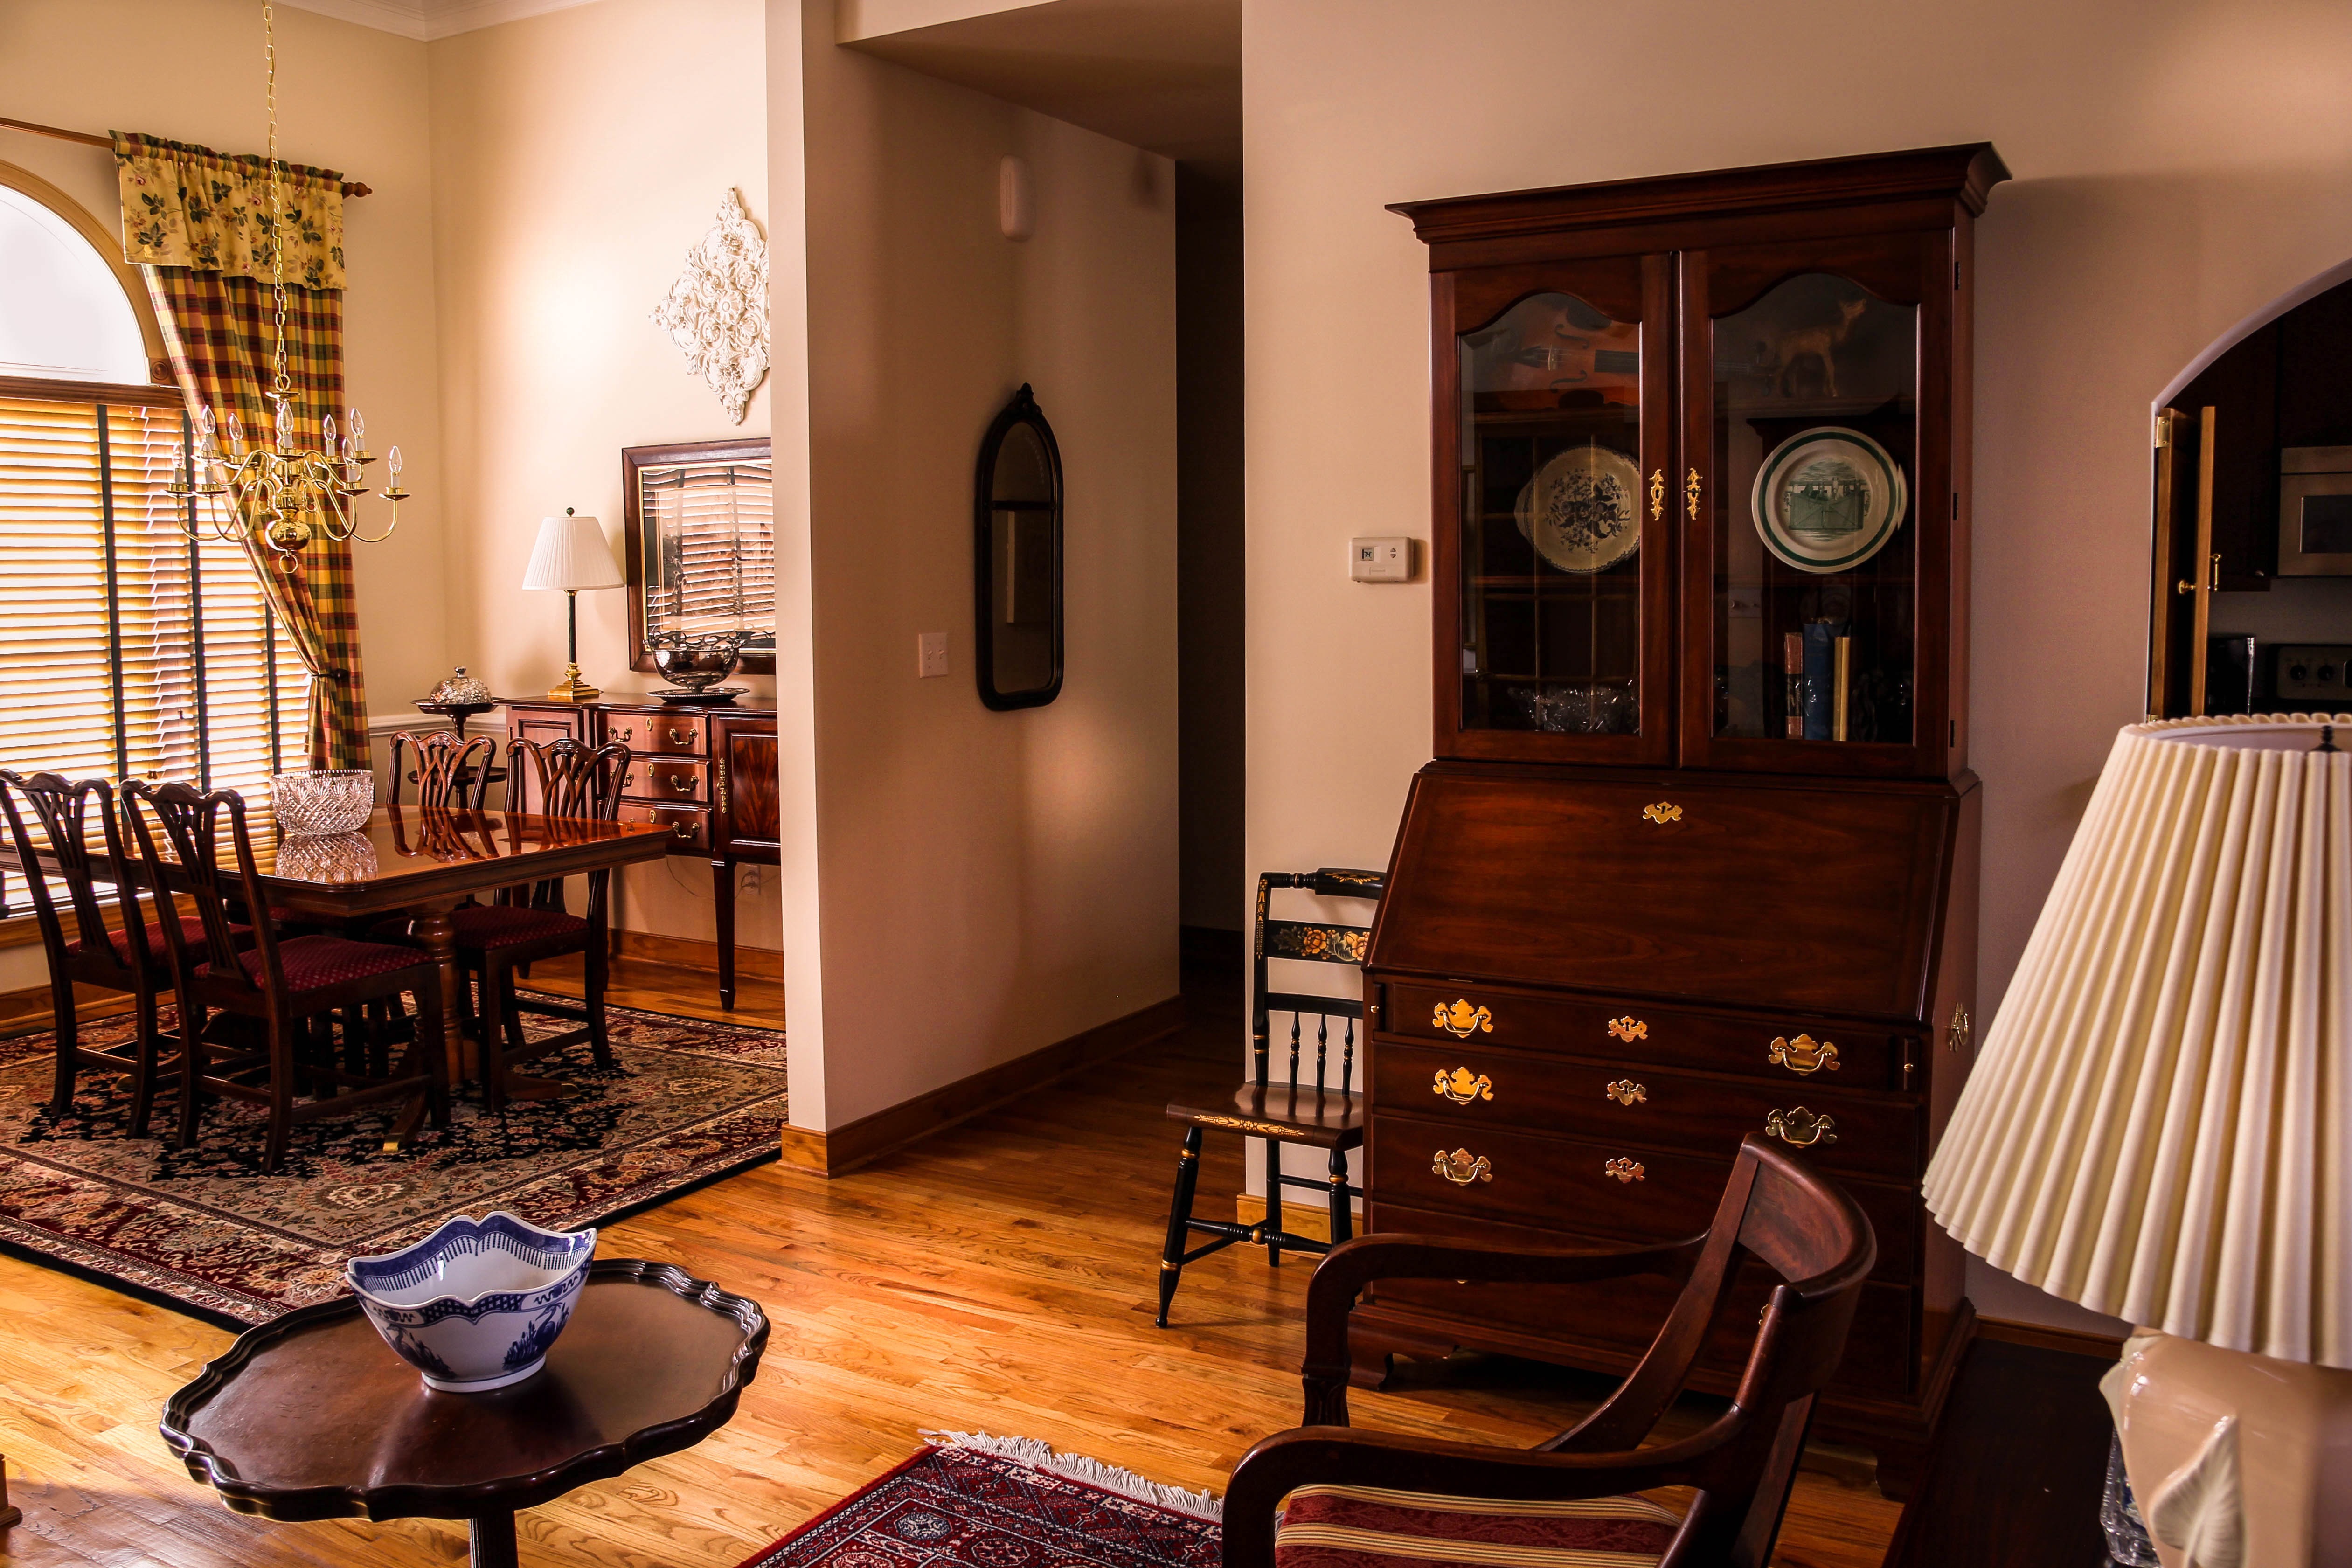
table, mansion, floor, window, home, cottage, property, living room, room, buffet, interior design, chairs, hardwood, mirror, carpet, curtains, estate, suite, sideboard, secretary, hardwood floor, dining room, tea table, great room, hitchcock chair